Oregon

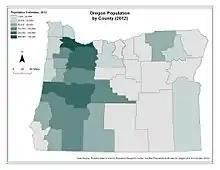
Oregon population by county using 2012 estimates

Moose have not always inhabited the state but came to Oregon in the 1960s; the Wallowa Valley herd numbered about 60 . Gray wolves were extirpated from Oregon around 1930 but have since found their way back; most reside in northeast Oregon, with two packs living in the south-central part. Although their existence in Oregon is unconfirmed, reports of grizzly bears still turn up, and it is probable some still move into eastern Oregon from Idaho.